DRAM price fixing scandal

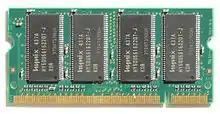
DRAM SO-DIMM

In 2002, the United States Department of Justice, under the Sherman Antitrust Act, began a probe into the activities of dynamic random-access memory (DRAM) manufacturers in response to claims by US computer makers, including Dell and Gateway, that inflated DRAM pricing was causing lost profits and hindering their effectiveness in the marketplace.